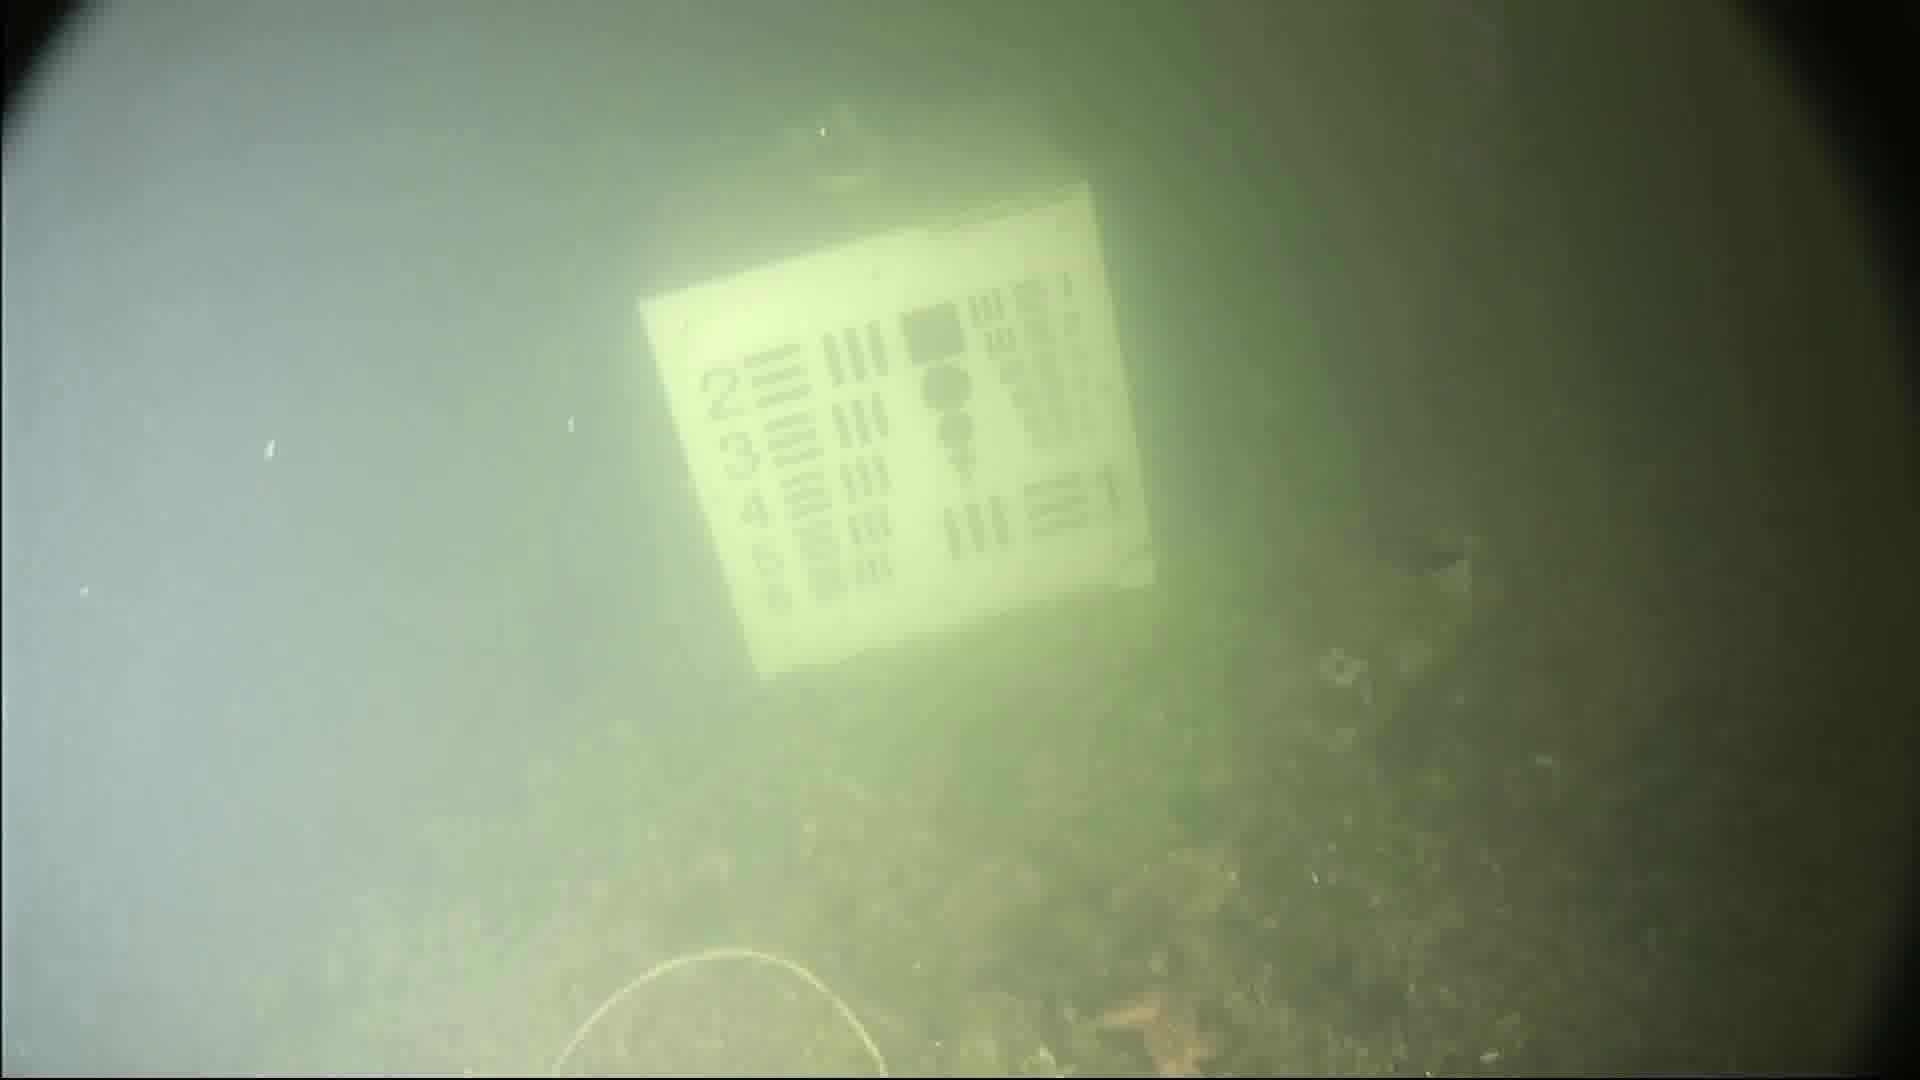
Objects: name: small_fish
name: starfish